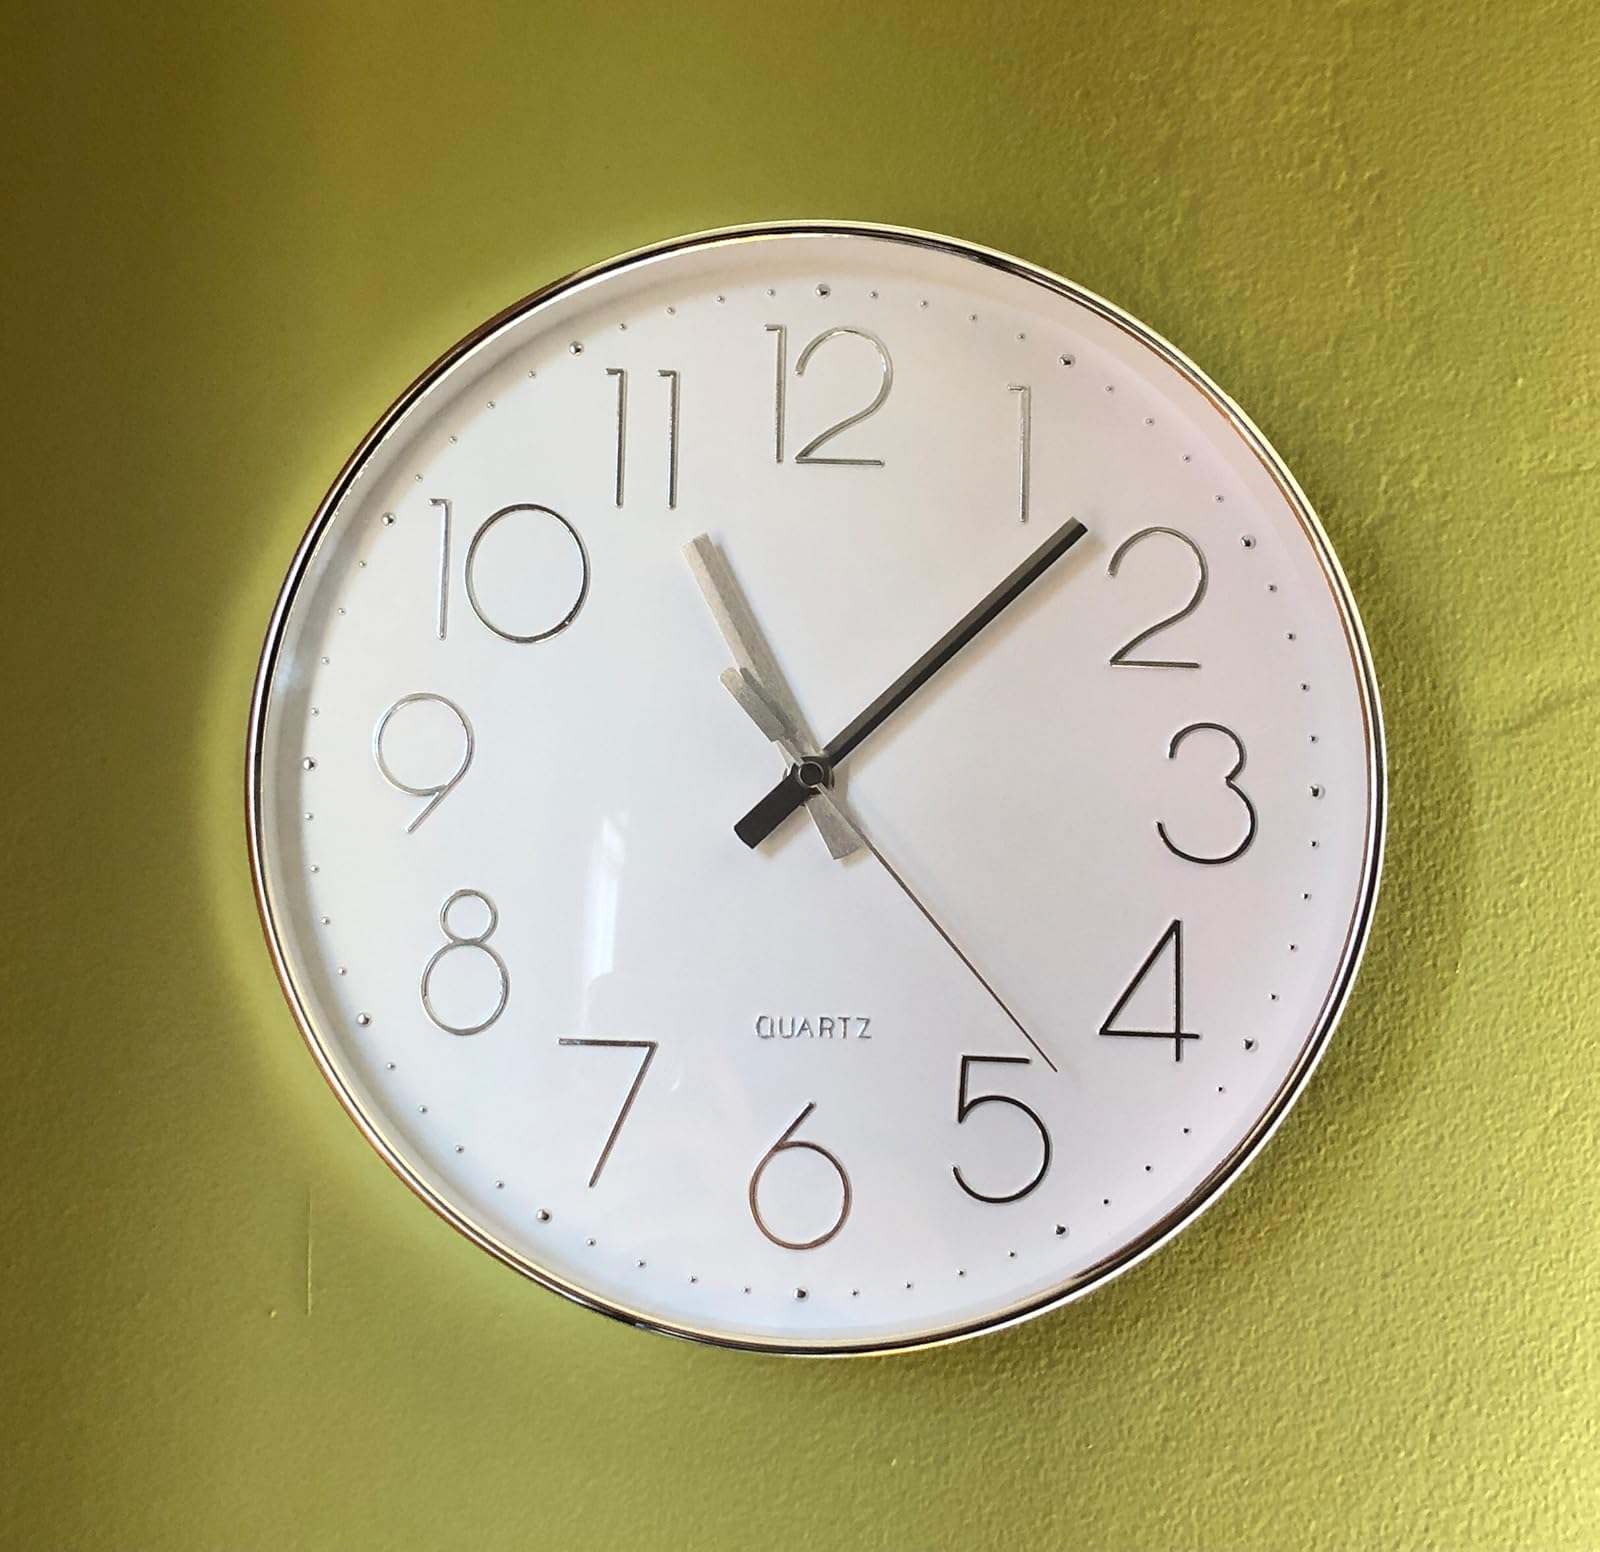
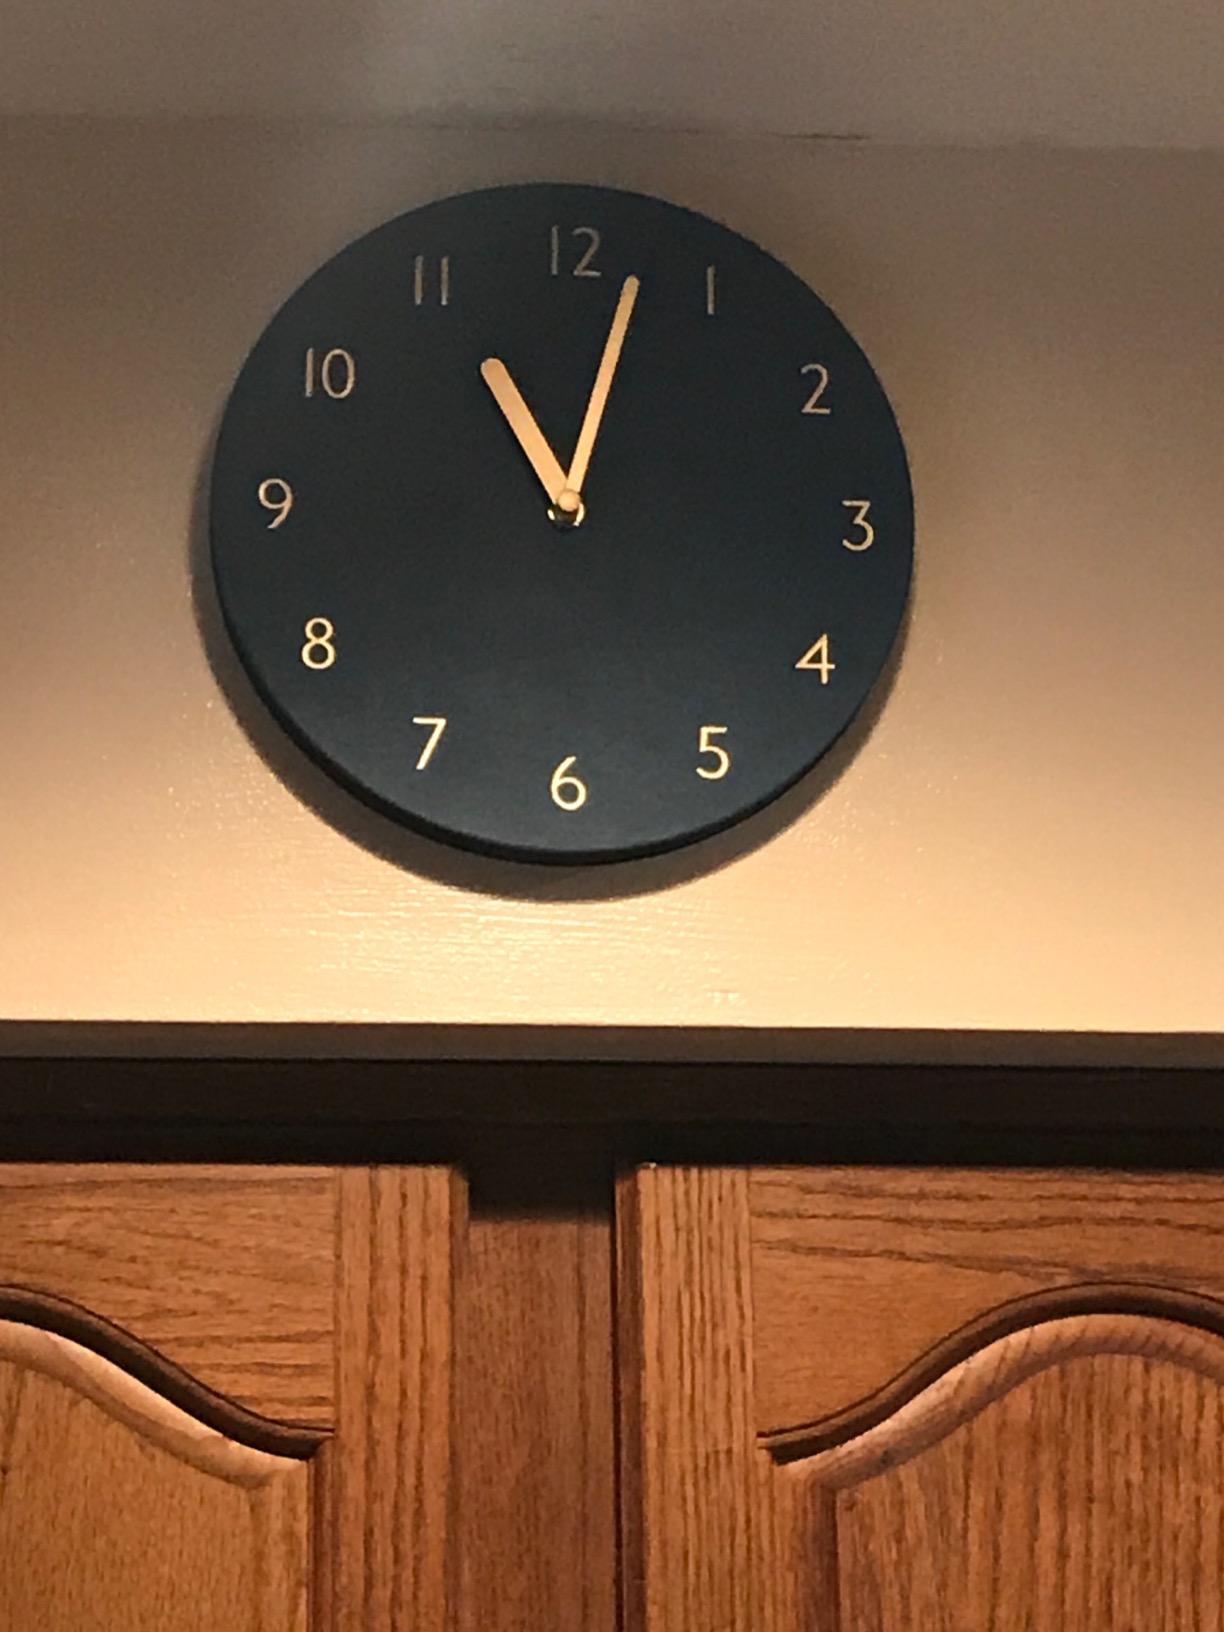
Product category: clock
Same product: no